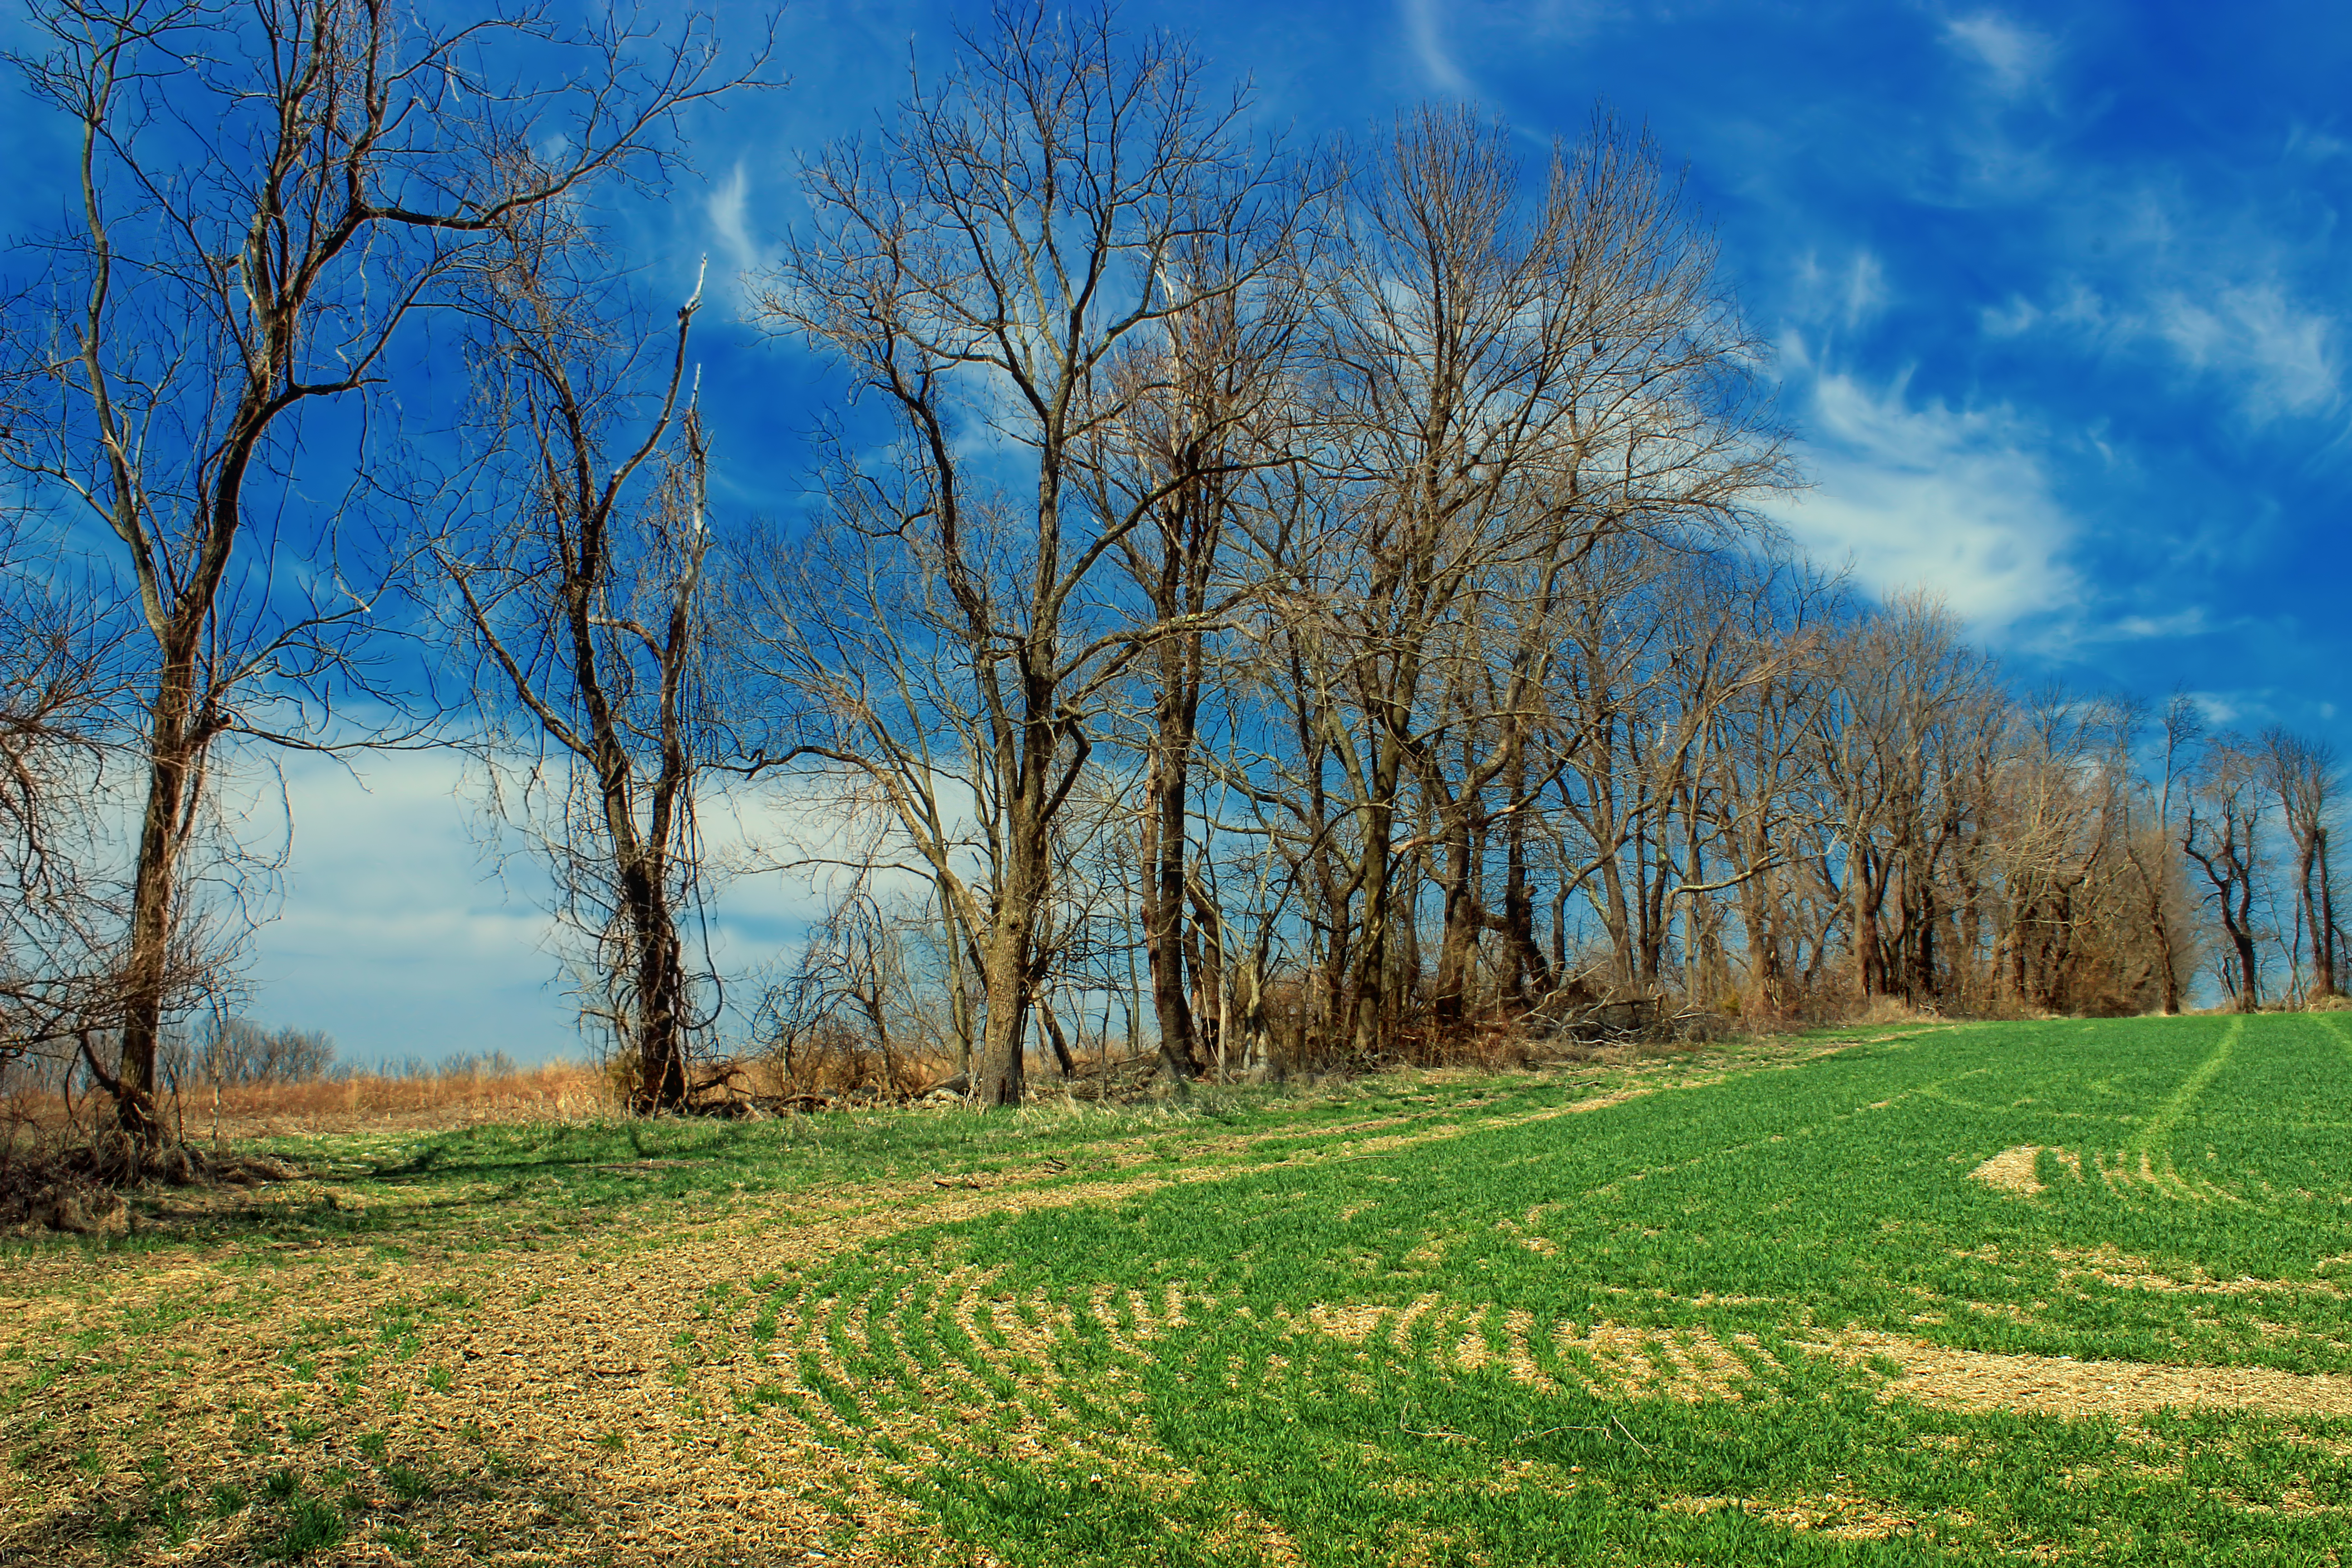
landscape, tree, nature, forest, grass, wilderness, cloud, plant, sky, field, lawn, meadow, prairie, sunlight, morning, leaf, hill, spring, pasture, autumn, season, trees, creativecommons, clouds, grassland, cirrus, newjersey, warrencounty, whitetownship, windbreak, woodland, habitat, ecosystem, rural area, natural environment, geographical feature, grass family, woody plant